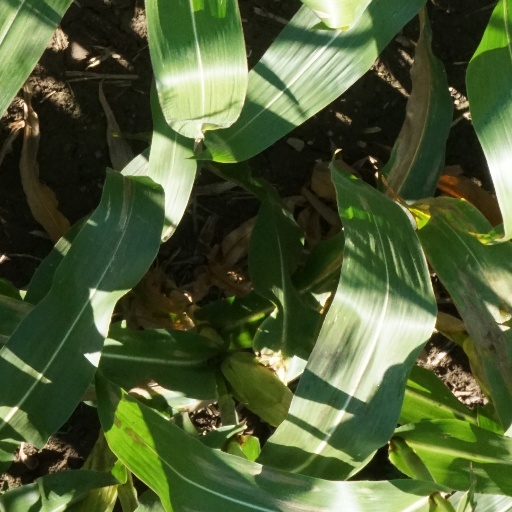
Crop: maize; corn